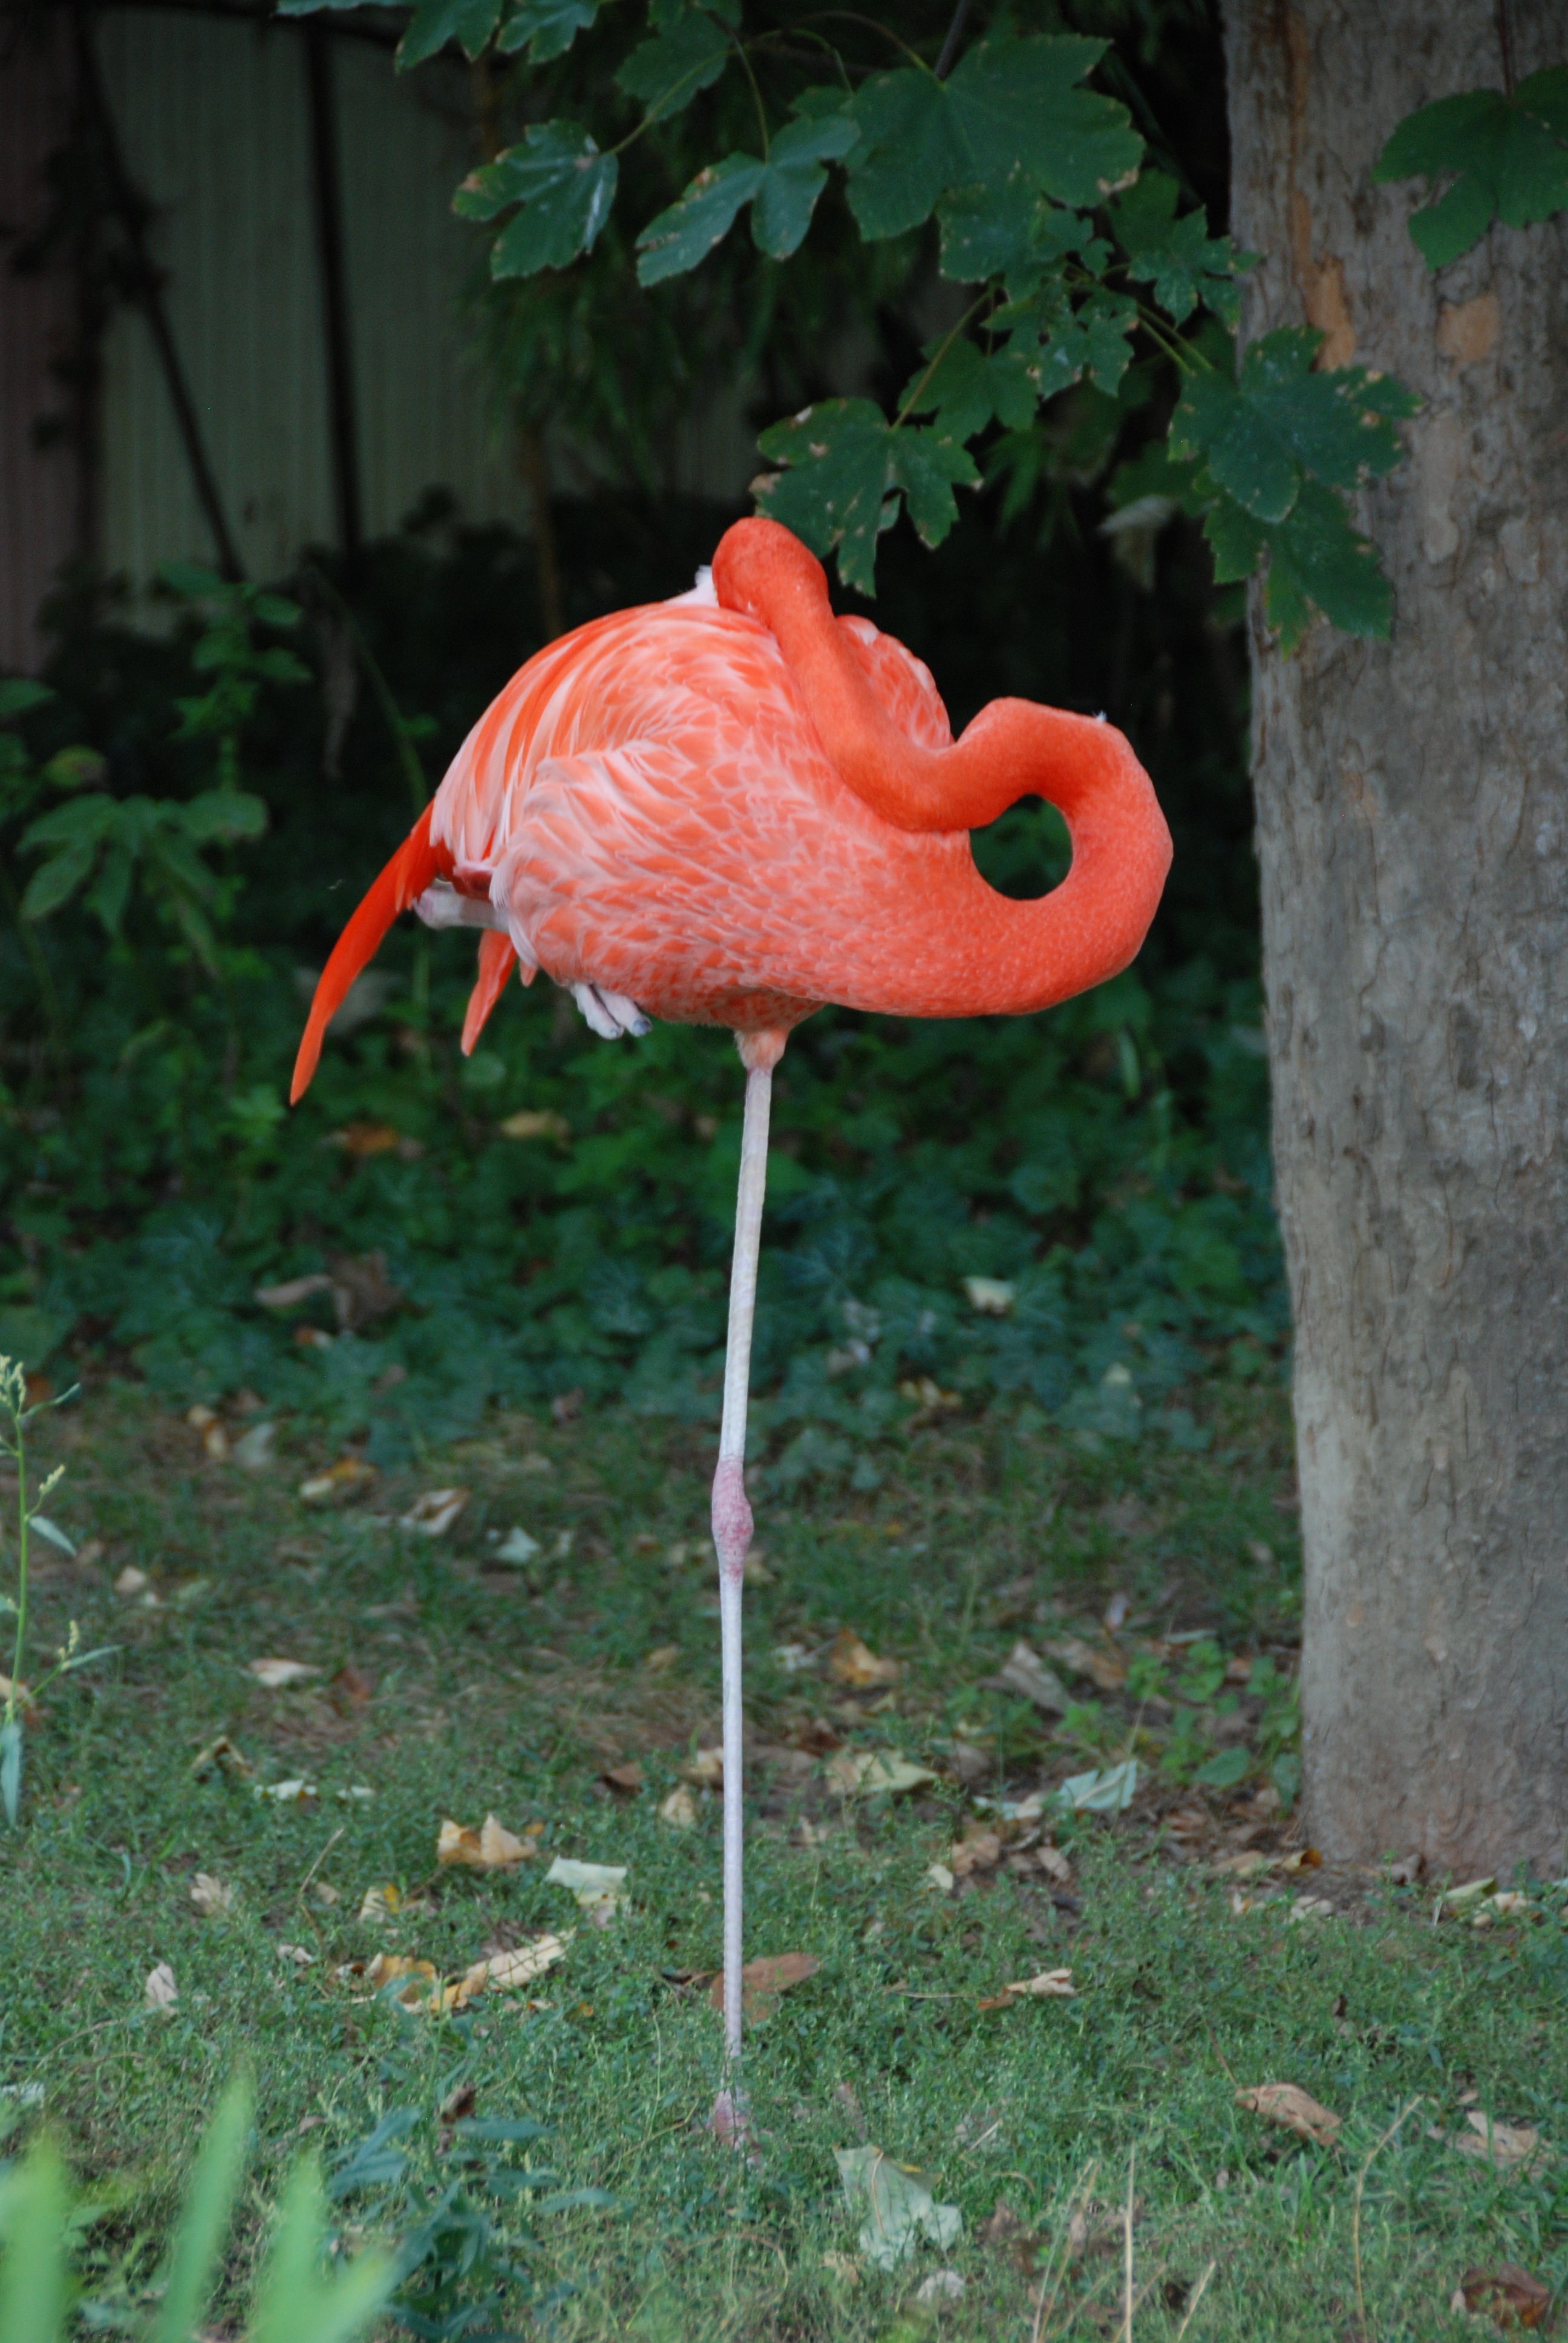
bird, flower, zoo, beak, sleeping, fauna, flamingo, vertebrate, water bird